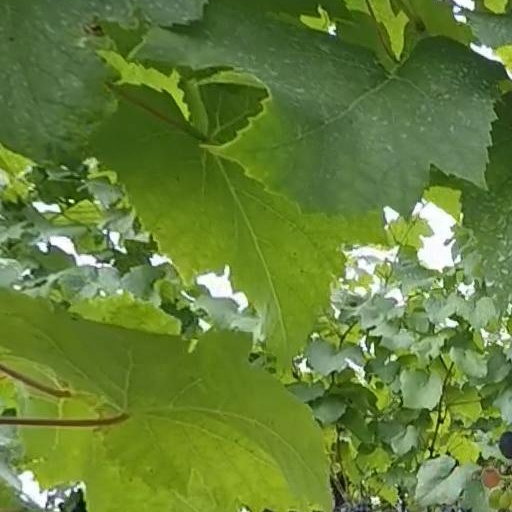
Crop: grape